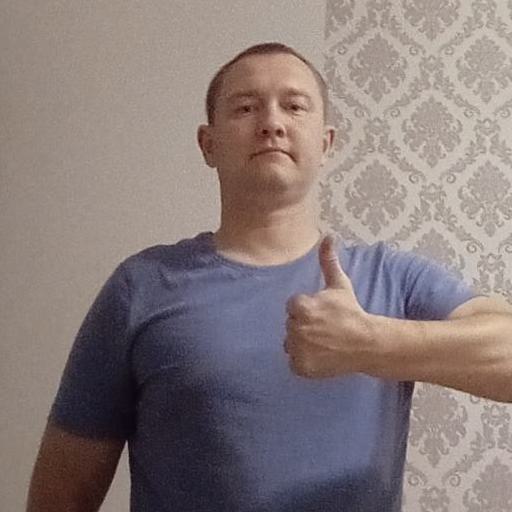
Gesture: like